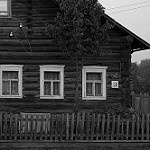
Label: B & W